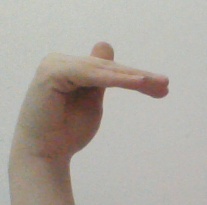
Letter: khaa